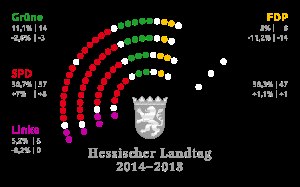
De tyske delstatsparlamenter / Pladsfordeling i grafisk fremstilling
Pladsfordelingen i Landtag Hessen
I Tysklands 16 delstatsparlamenter er der i øjeblikket 10 forskellige partier repræsenteret.